History of Brazil

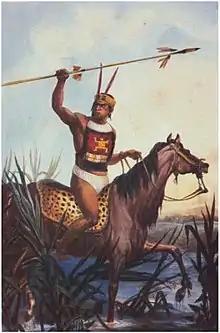
A Charrua warrior depicted by Jean-Baptiste Debret in the early 19th century

The "Tamoyo Confederation" ("Confederação dos Tamoios" in the Portuguese language) was a military alliance of aboriginal chieftains of the sea coast ranging from what is today Santos to Rio de Janeiro, that lasted from 1554 to 1567.